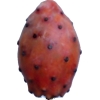
Label: cactus_fruit_red